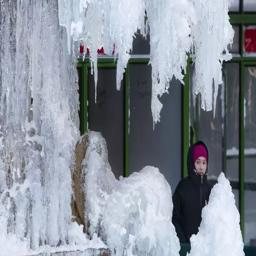
a woman passes an ice - covered fountain in person